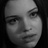
Emotion: neutral